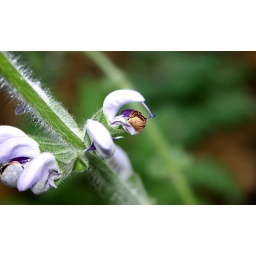
A flower in the Millennium Seed Bank building at Wakehurst Place.